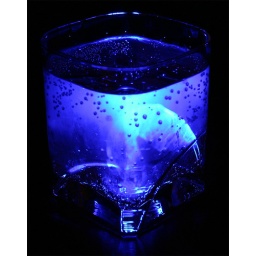
my home office in LA. May 2005. Canon Digital Rebel